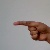
The image shows a hand gesture representing the letter 'G' in Indian Sign Language.